Nam Hyun-joon

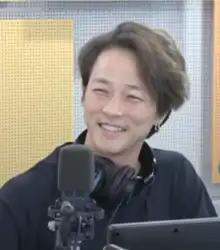
Nam on SBS Radio in 2020

Nam Hyun-joon (born 30 January 1979), often referred to as Poppin' Hyun Joon, is a South Korean dancer, rapper and singer. Best known for his popping techniques, he is considered a pioneer of South Korean breakdancing.